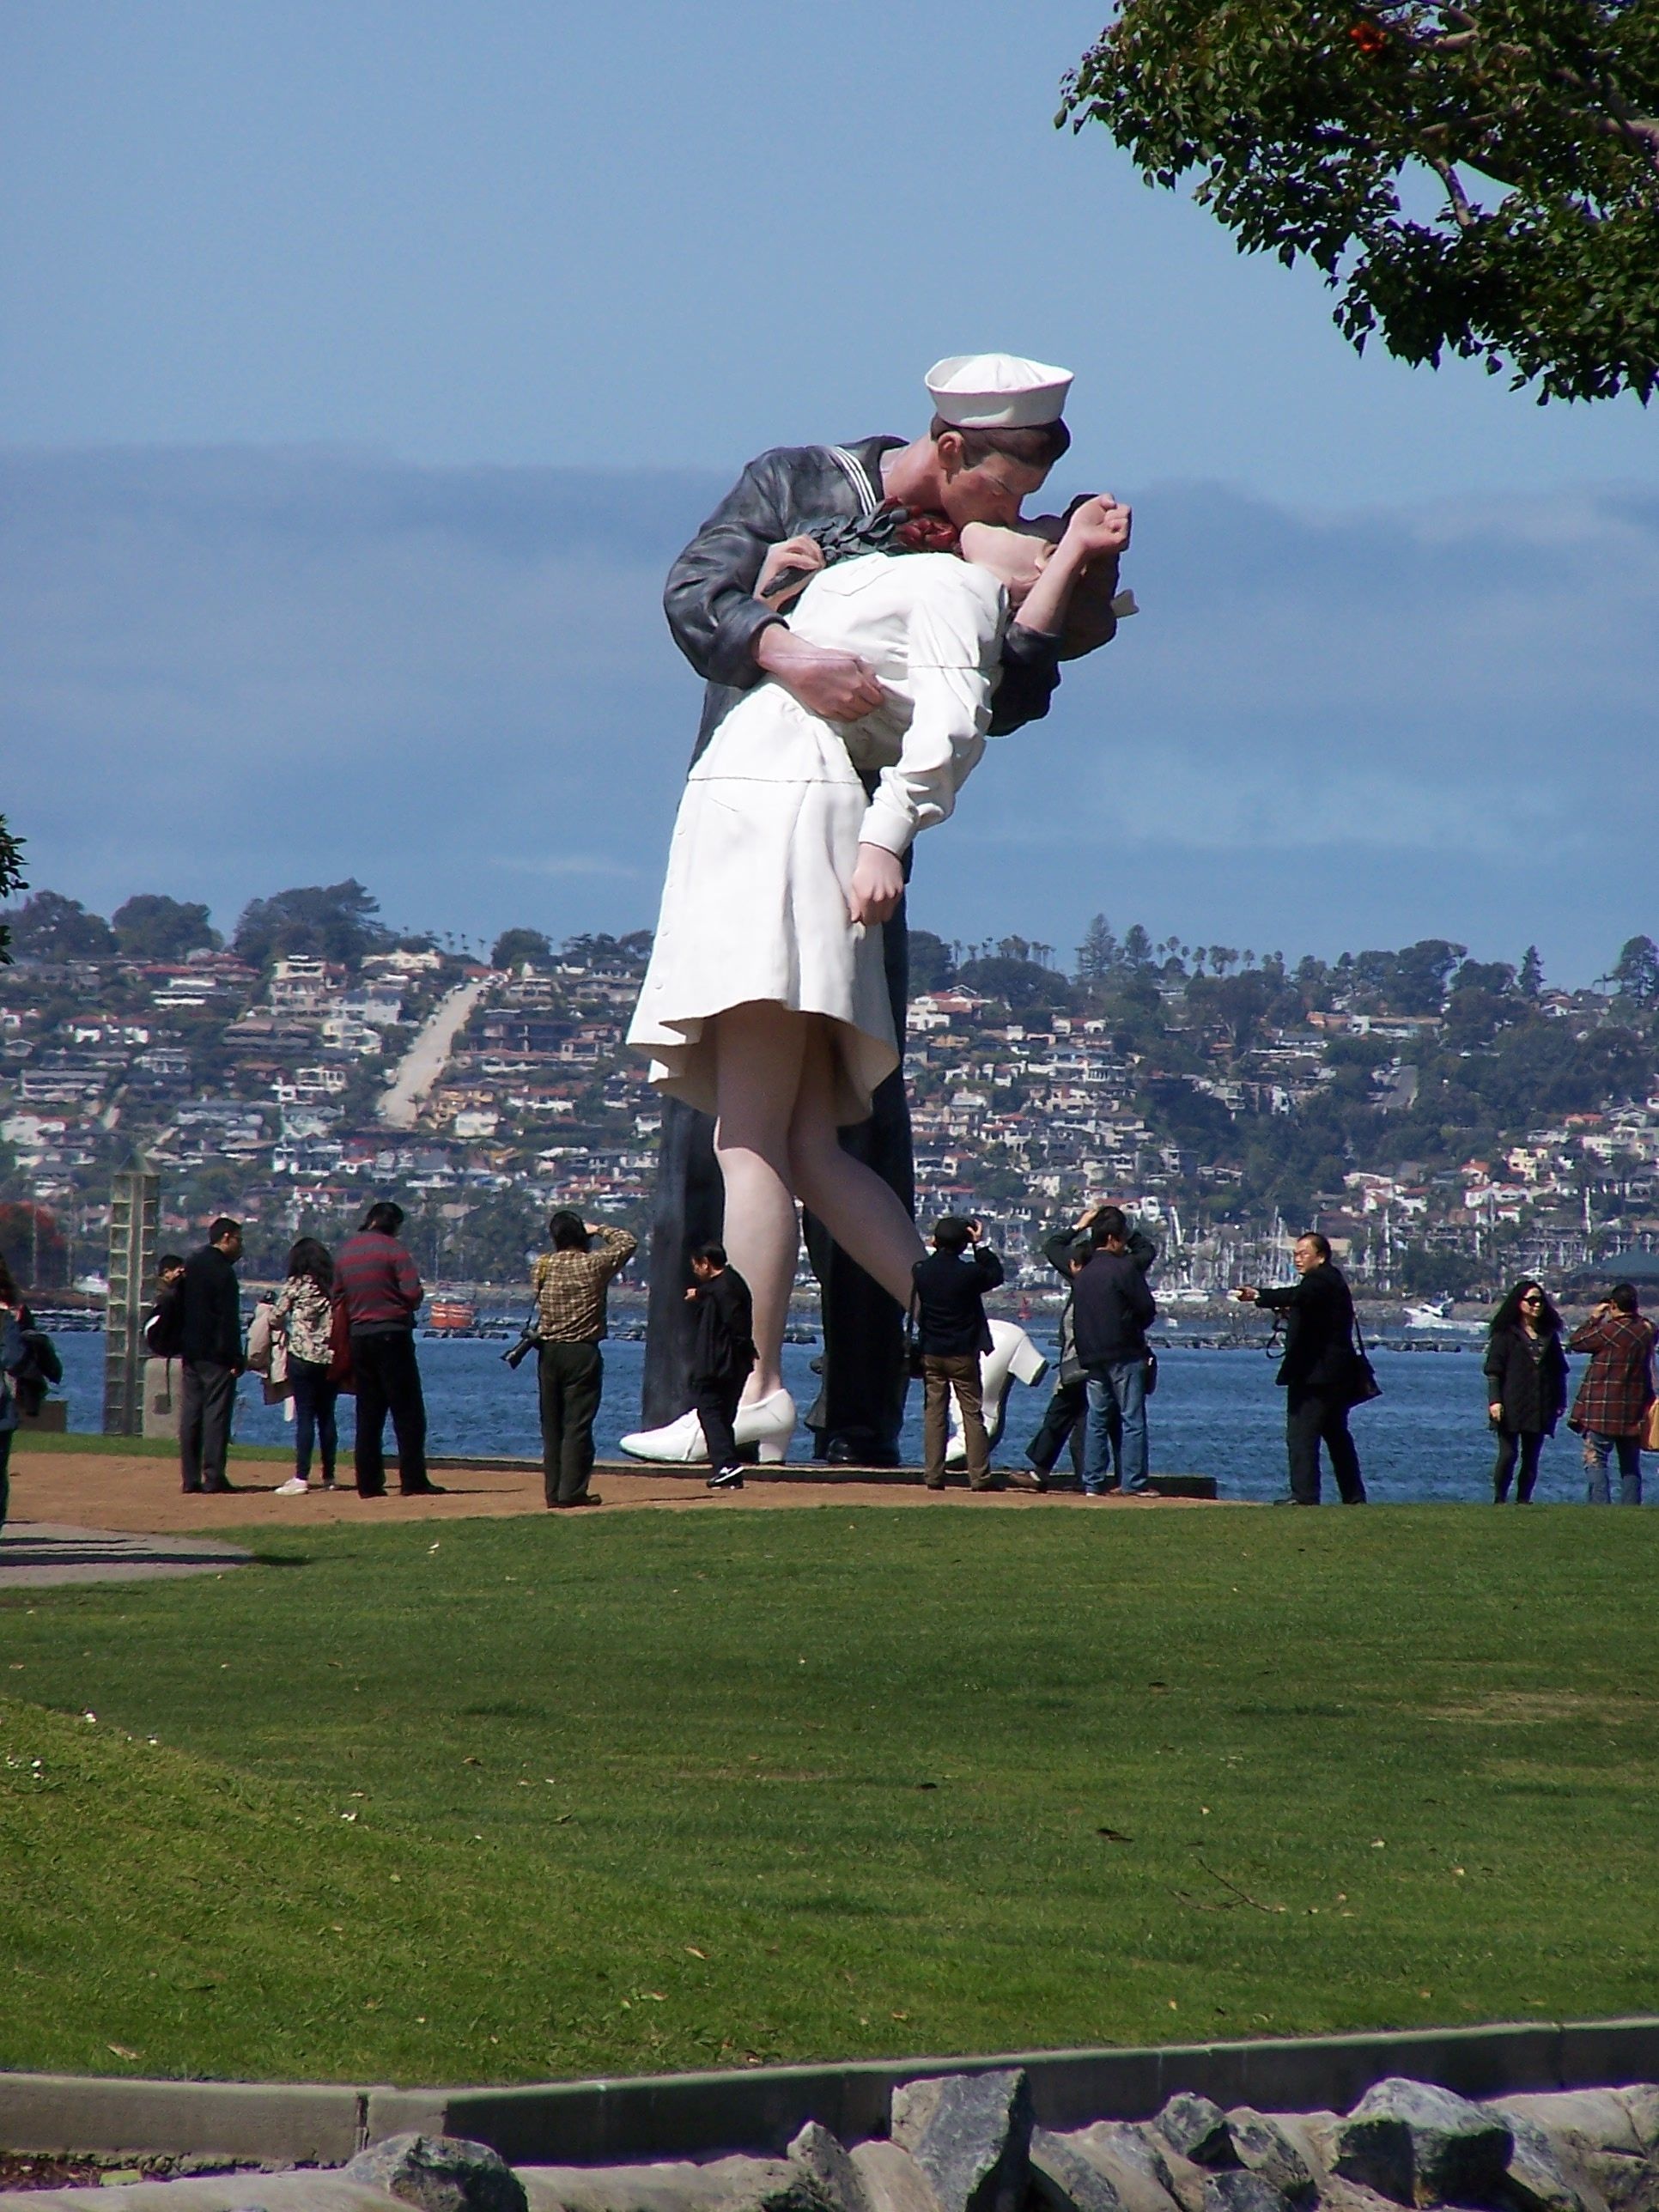
sea, water, ocean, city, monument, vacation, travel, recreation, statue, spring, symbol, usa, america, bay, landmark, harbor, marina, freedom, historic, waterfront, tourism, california, patriotism, sculpture, sports, liberty, scene, famous, united, pacific, icon, sailor, tournament, states, patriotic, san diego